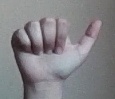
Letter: dhad